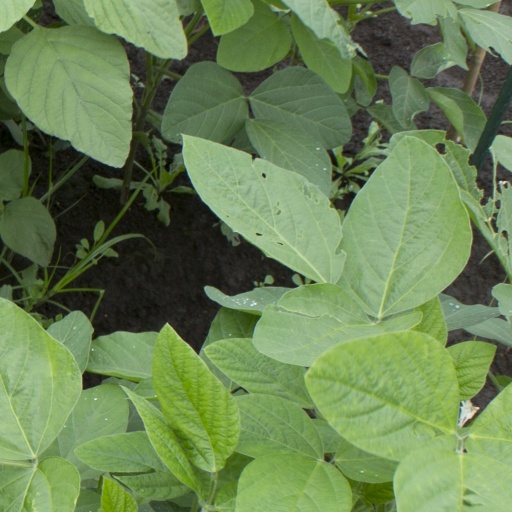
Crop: soybean